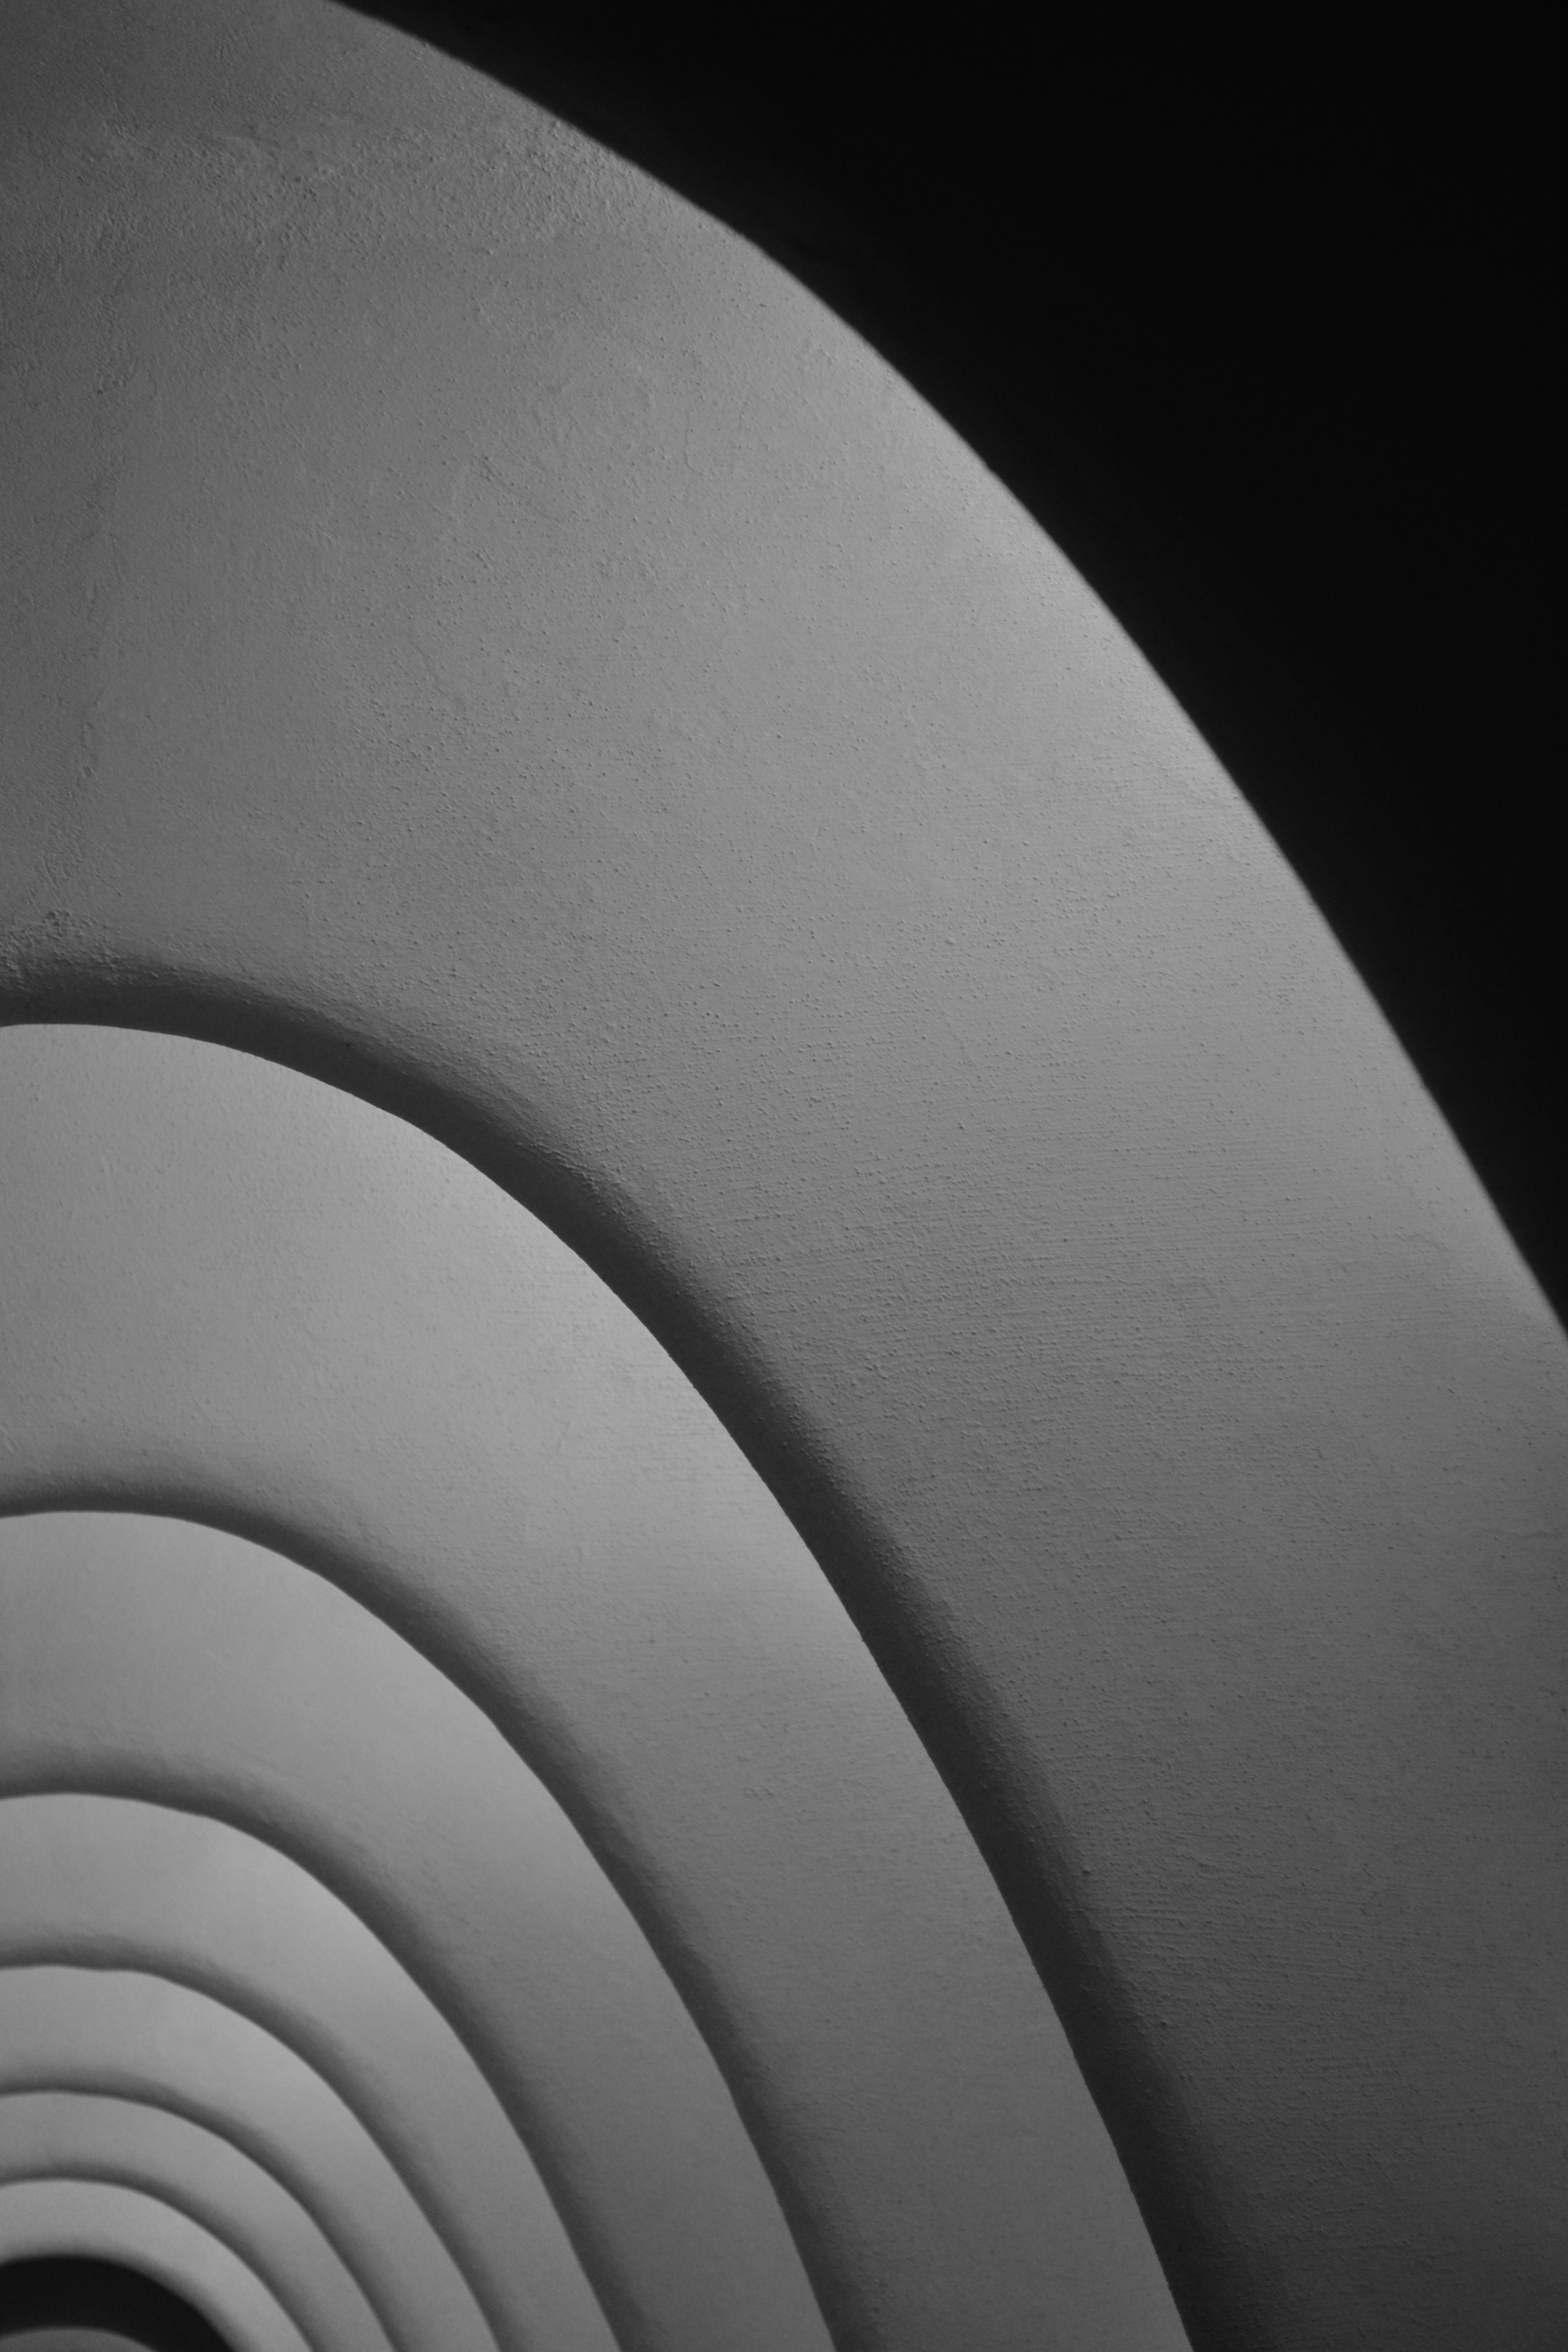
wing, light, black and white, white, photography, wheel, spiral, line, darkness, black, monochrome, tire, circle, close up, shape, monochrome photography, automotive tire